SuperGirlKels

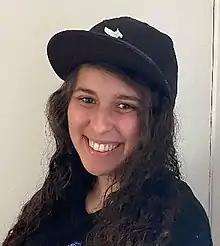
Medeiros in 2021

Kelsy Medeiros (born May 20, 1995), known professionally as SuperGirlKels, is a Canadian professional "Super Smash Bros." player. Medeiros's competitive gaming career spanned from 2014 until her retirement in 2023, during which she competed in "Super Smash Bros. for Wii U" and "Super Smash Bros. Ultimate" tournaments using the character Sonic the Hedgehog.